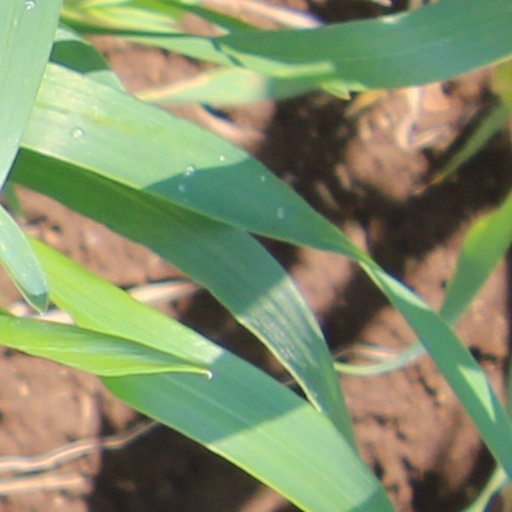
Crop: wheat